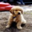
Label: dog